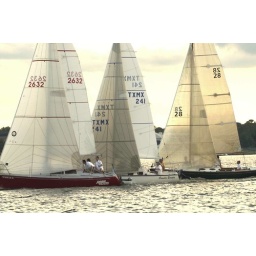
Clear Lake, Texas Wednesday sail boat races in 2005